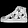
Label: Sneaker